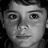
Emotion: neutral